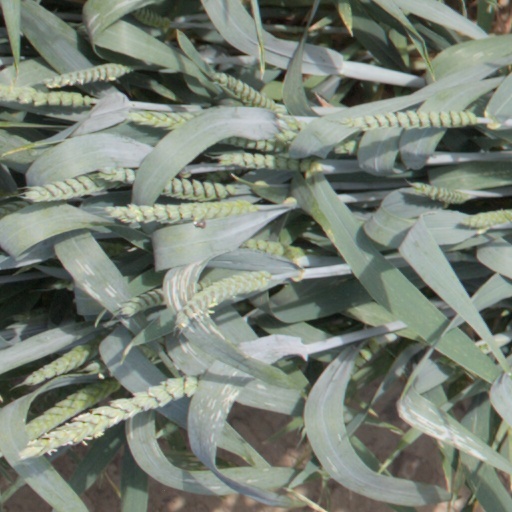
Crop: wheat